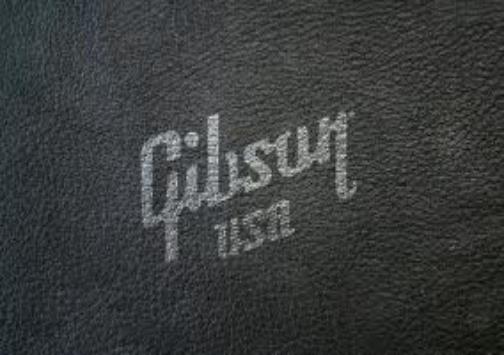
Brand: Gibson
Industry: Clothes